UCLA Bruins football

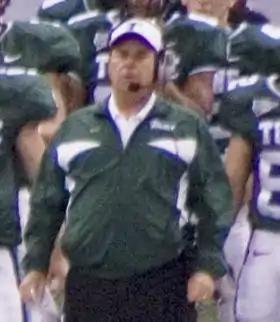
Bob Toledo is the last coach to guide UCLA to a conference championship.

On December 10, 2011, UCLA athletics director Dan Guerrero announced the hiring of former Atlanta Falcons and Seattle Seahawks head coach, Jim L. Mora, as the Bruins' 16th head football coach. Mora signed a three-year contract. The results of the new regime came early, as UCLA landed a consensus No. 12 ranked recruiting class in 2012 after having a class ranked in the high 40s at Neuheisel's departure. In Mora's first season, the Bruins finished 9–5 capped with a loss in the 2012 Holiday Bowl.